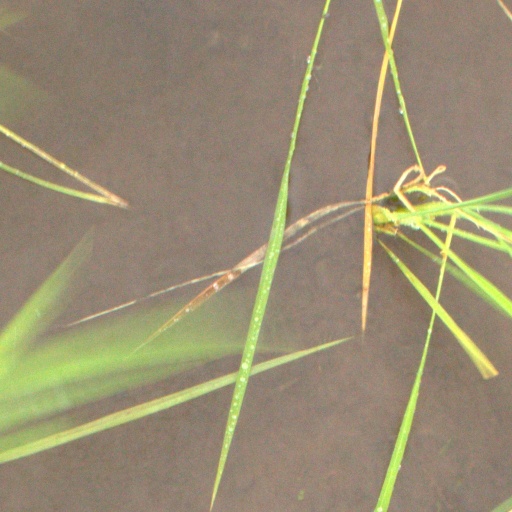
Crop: rice